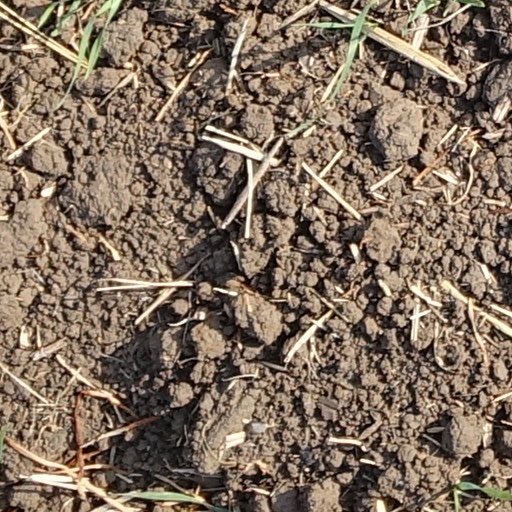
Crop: wheat